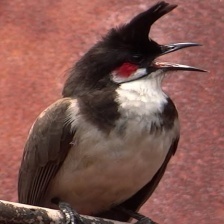
Species: RED WISKERED BULBUL
Scientific name: PYCNONOTUS JOCOSUS